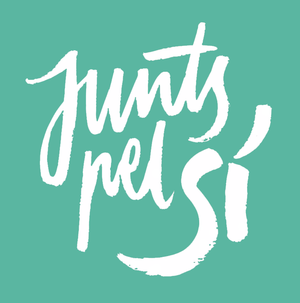
Ensemble pour le oui est une ancienne coalition politique indépendantiste catalane formée par les partis Convergence démocratique de Catalogne, Gauche républicaine de Catalogne, Démocrates de Catalogne et Mouvement des gauches, ainsi que les organisations Assemblée nationale catalane, Òmnium Cultural et Association de communes pour l'indépendance en vue des élections au Parlement de Catalogne de 2015.